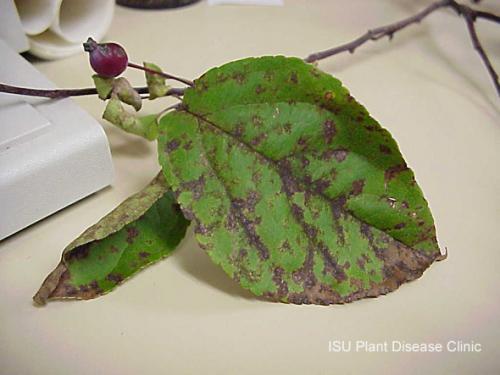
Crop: apple
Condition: scab